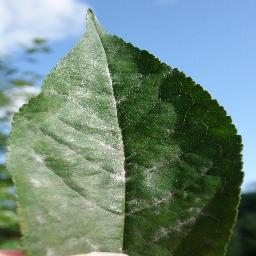
Label: Cherry___Powdery_mildew